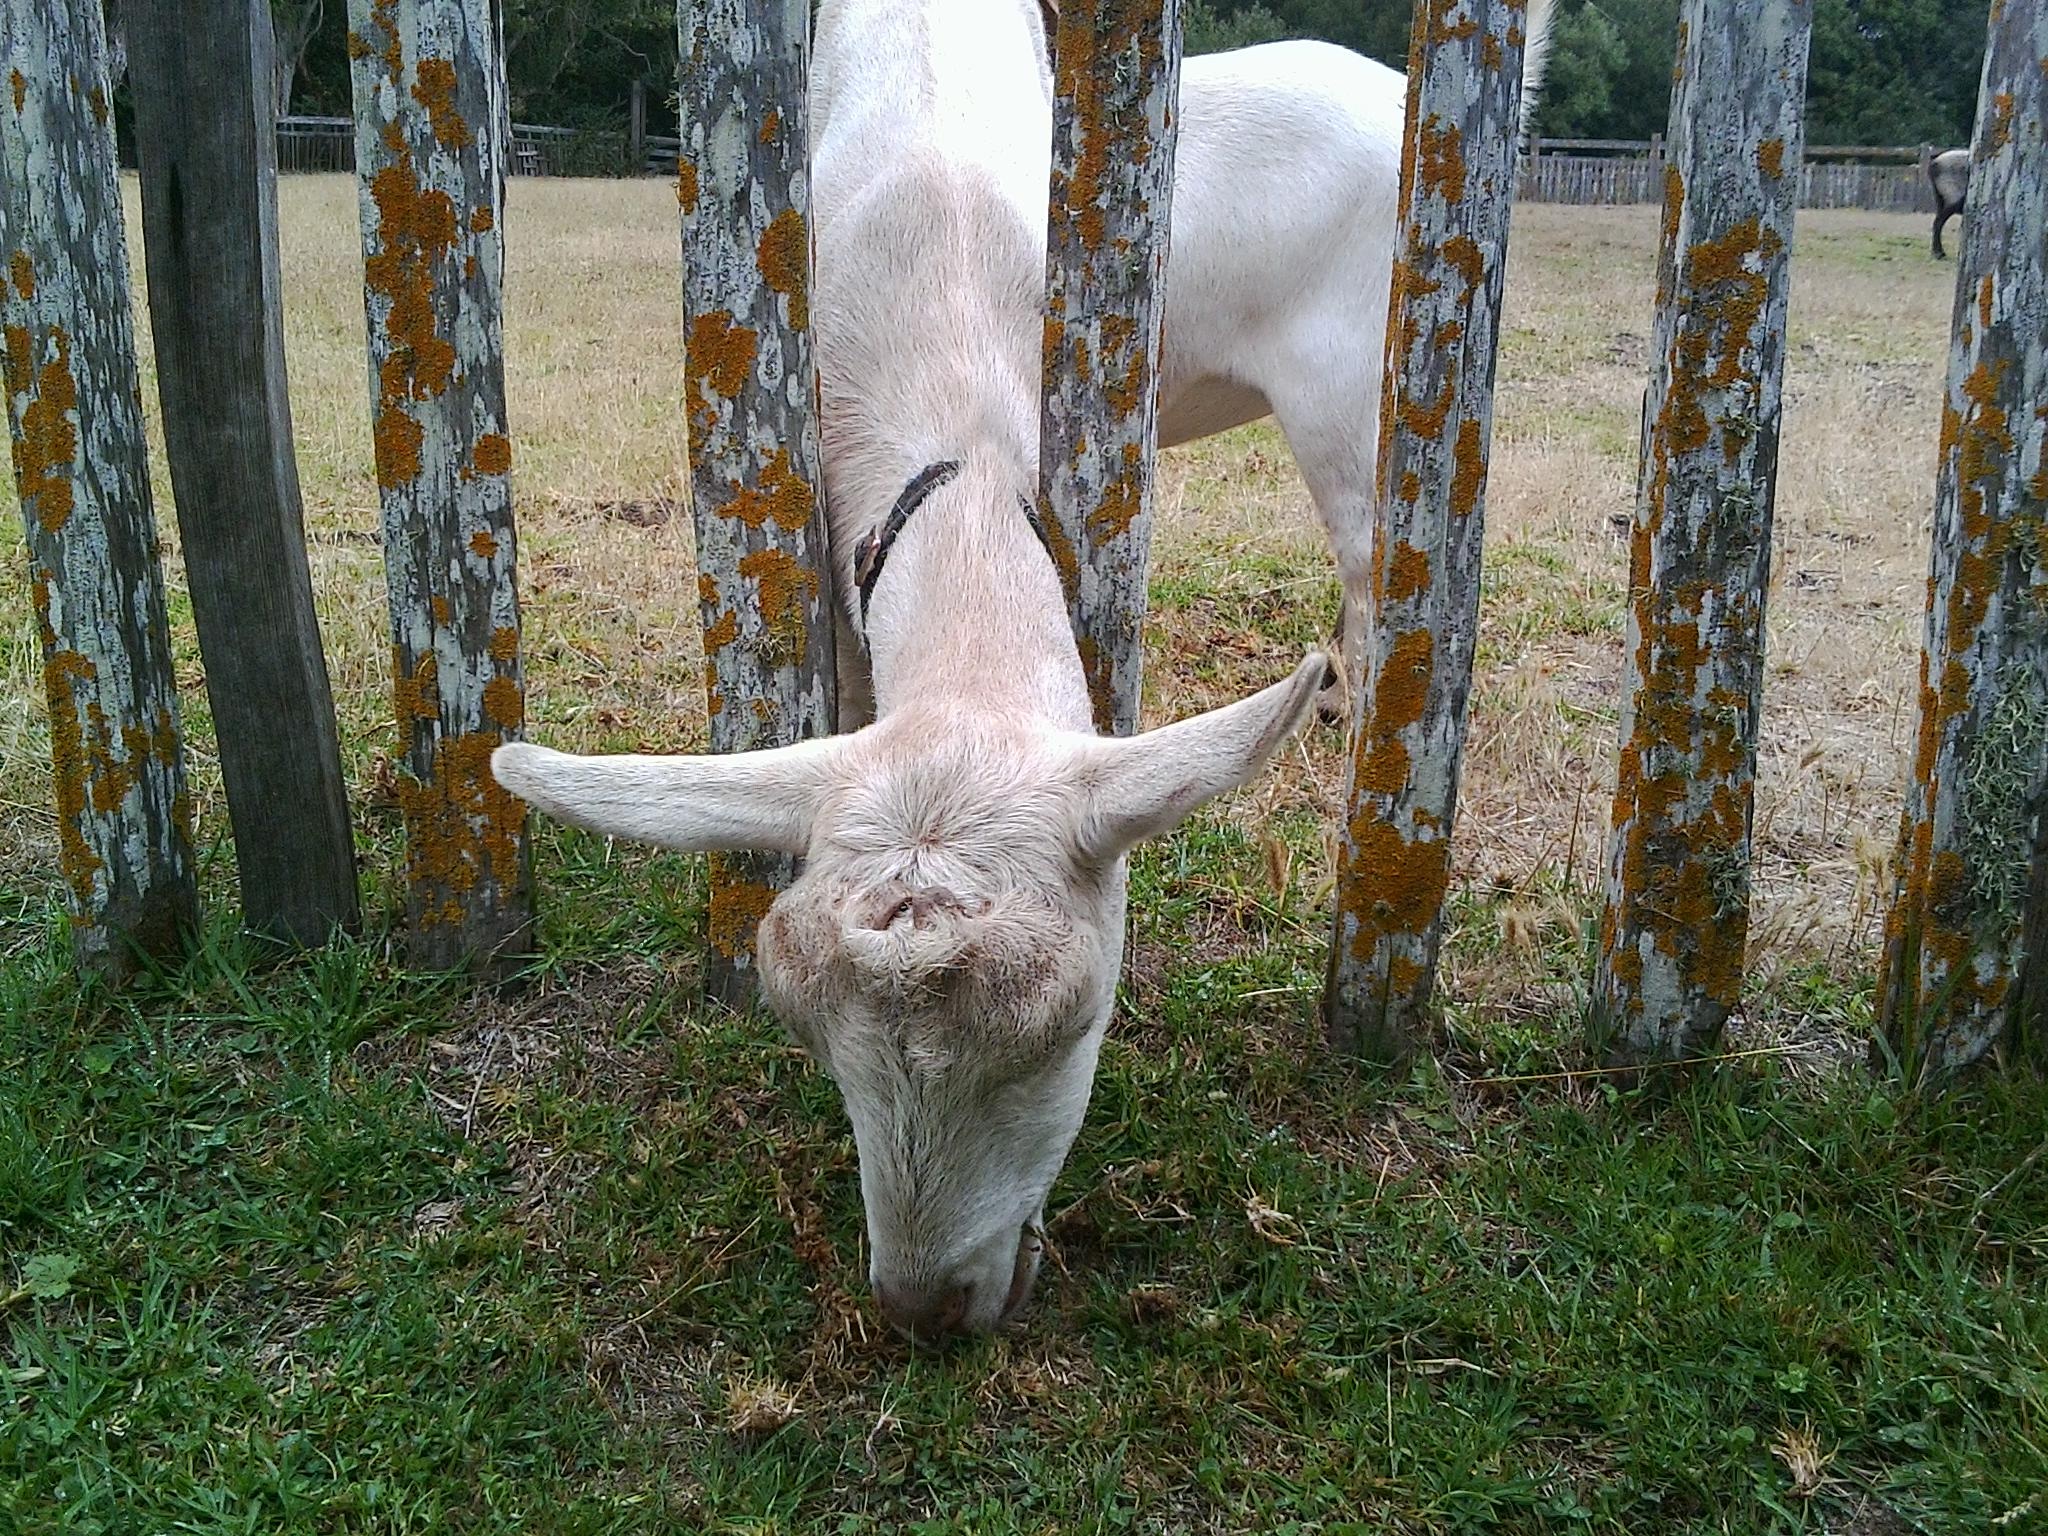
nature, grass, fence, farm, wildlife, deer, goat, horn, rural, grazing, livestock, mammal, fauna, sculpture, white tailed deer, other side